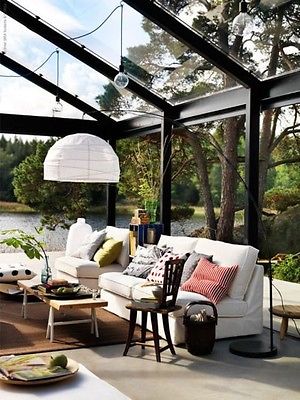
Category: lamp